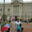
Label: castle